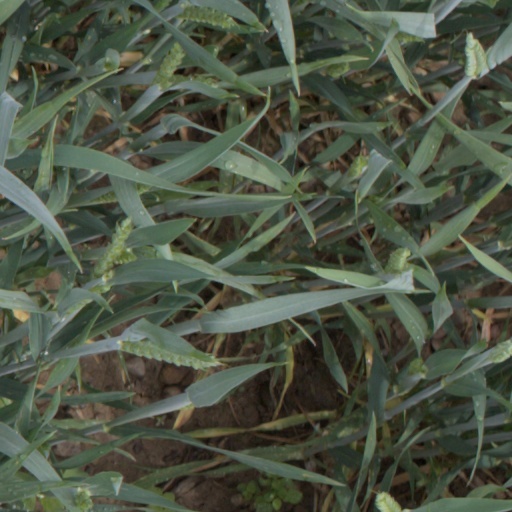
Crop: wheat